Crown of Bavaria

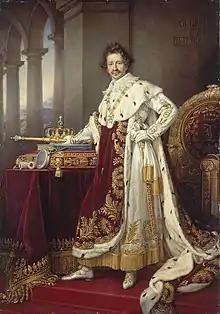
"Portrait of Ludwig I" by Joseph Karl Stieler, 1826. The Bavarian Crown is displayed on the left of the painting.

Made by Biennais, the most famous French goldsmith of the day, the Royal Crown of Bavaria is set with rubies, diamonds, emeralds, sapphires and pearls. In 1931 the Wittelsbach family removed and sold the Wittelsbach Diamond